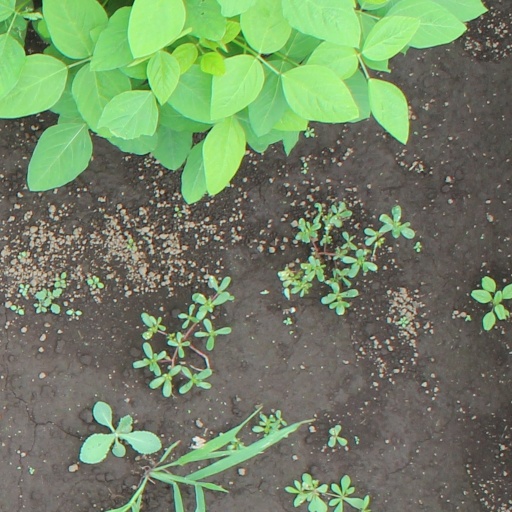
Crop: soybean